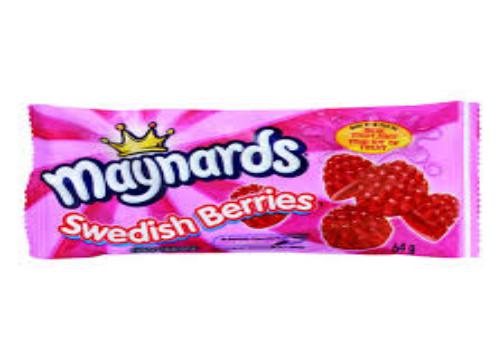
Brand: Maynards
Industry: Food